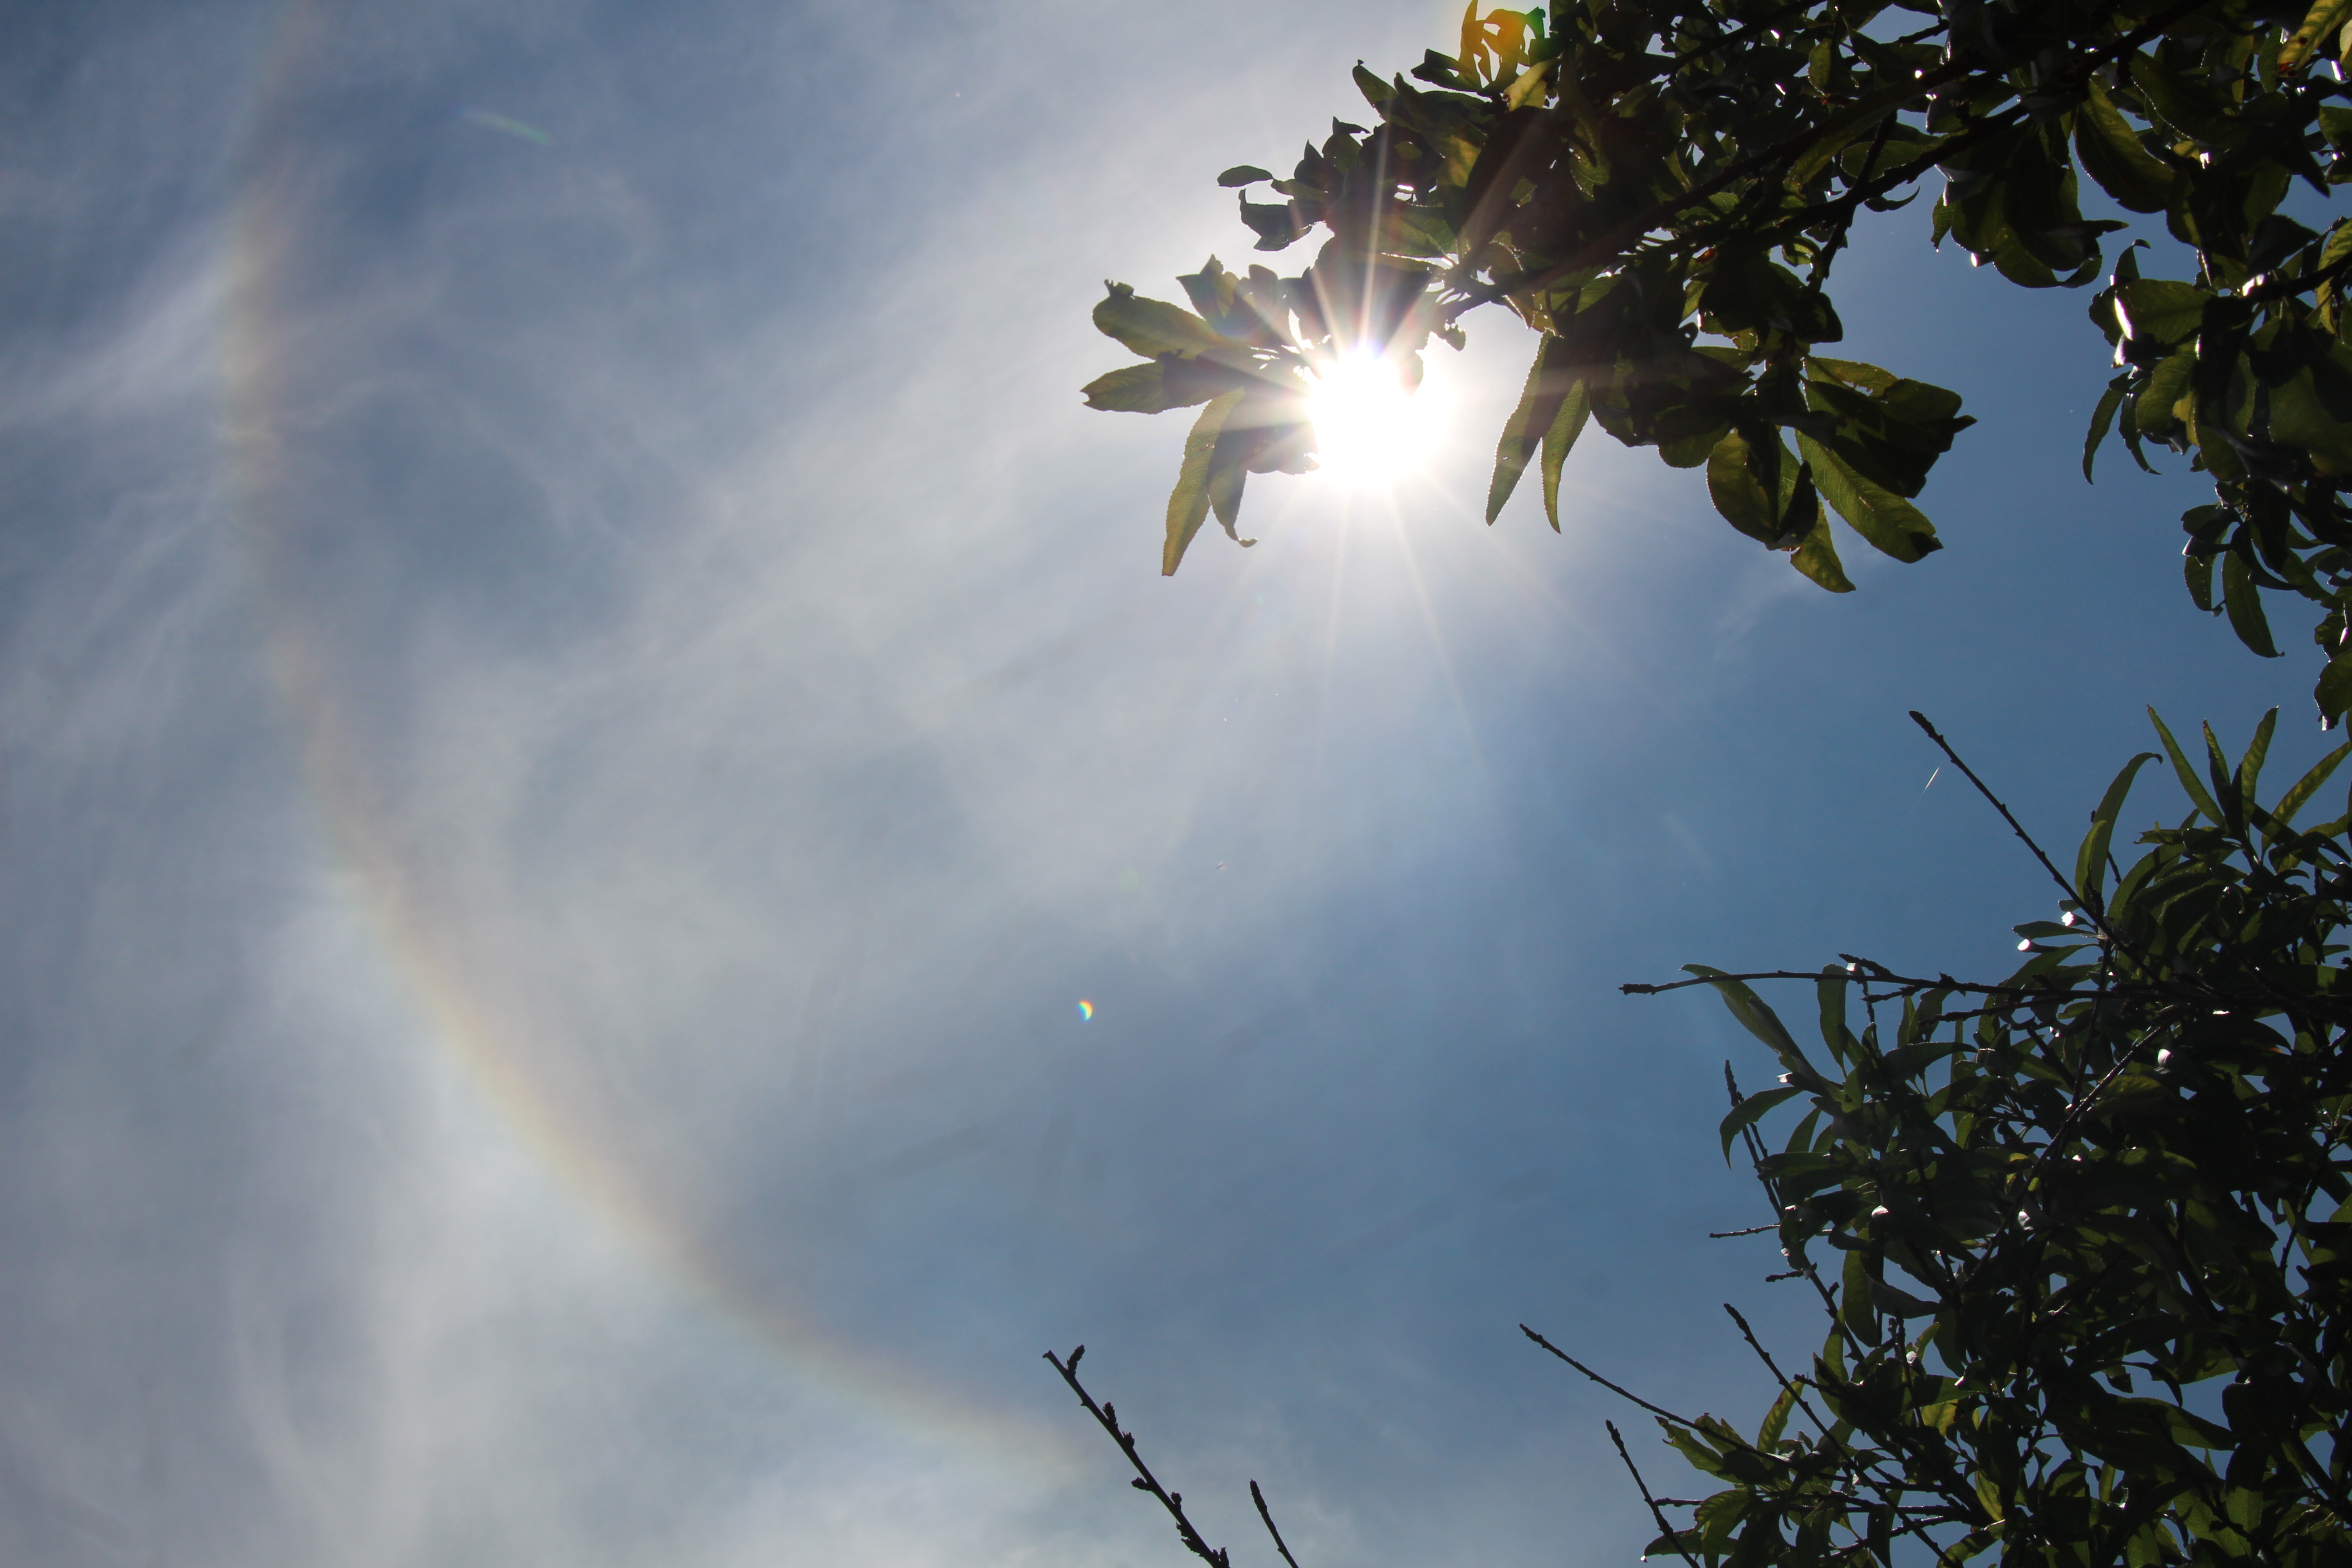
sun, sky, cloud, daytime, leaf, tree, atmosphere, sunlight, morning, branch, meteorological phenomenon, cumulus